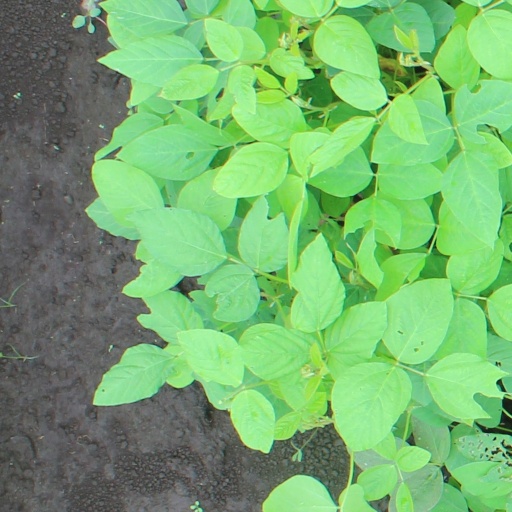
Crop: soybean